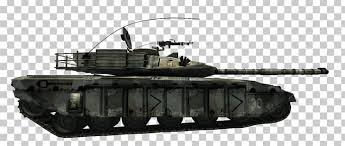
Label: T-80